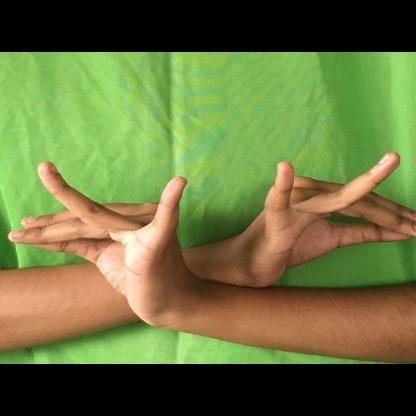
Mudra: Katakavardhana